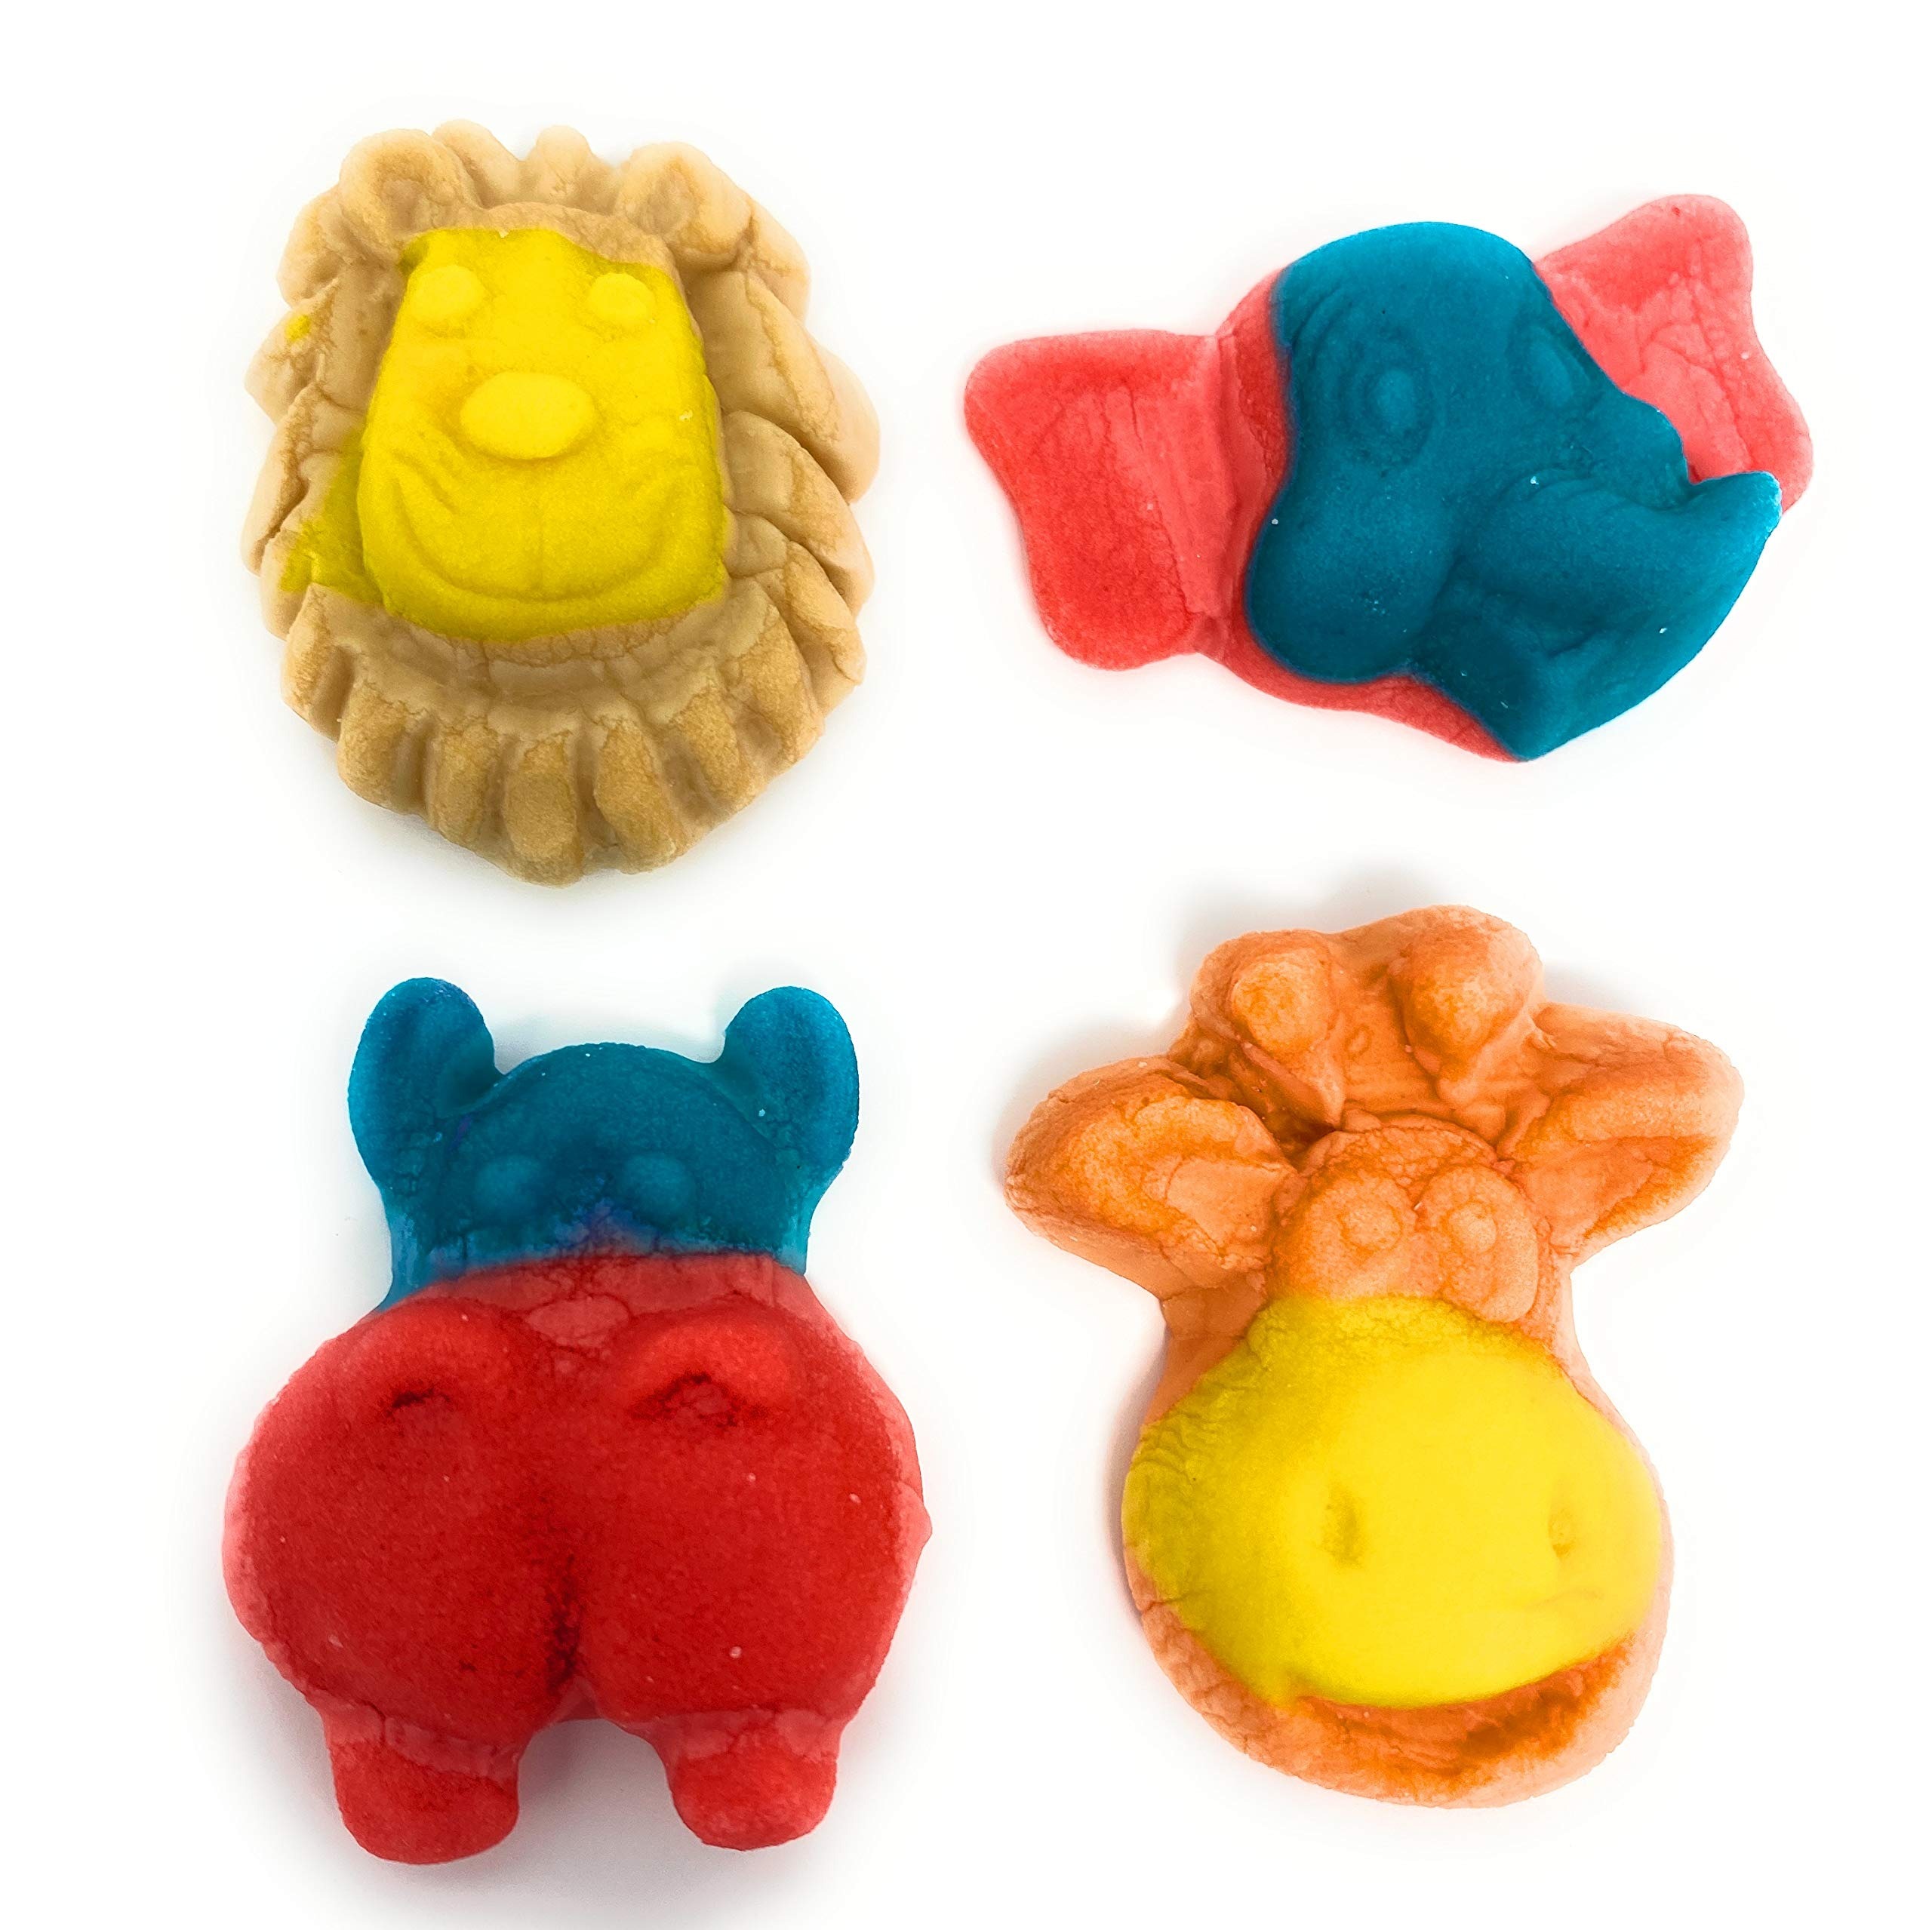
Item Name: Dulcefina chocolate and Sweets, Zoo Animal Gummy Mix (2.200 Lbs)
Bullet Point 1: Estimate per order: 2.200 Lbs in a Sealed bag (Aprx 125 Pcs)
Bullet Point 2: Gummies
Bullet Point 3: made By Vidal, Spain
Bullet Point 4: Packed From Bulk In Ziplock Bag
Product Description: (Aprx 125 Pcs)
Value: 35.2
Unit: Ounce

Price: 37.57